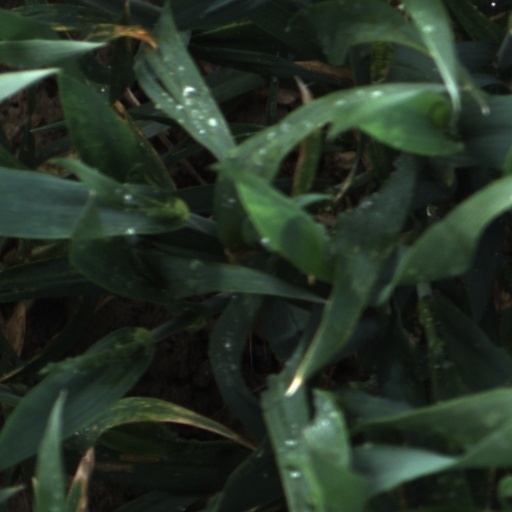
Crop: wheat